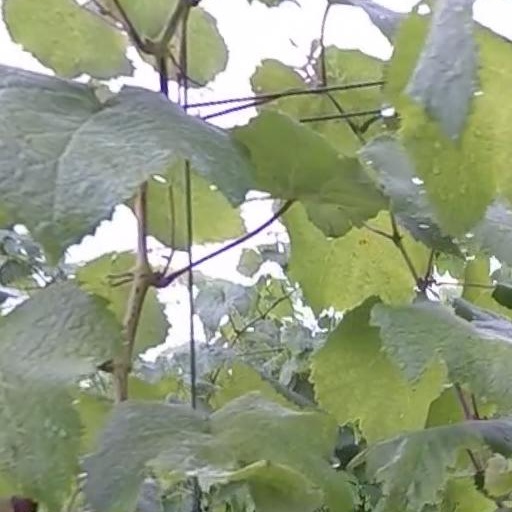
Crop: grape